Kranji War Cemetery

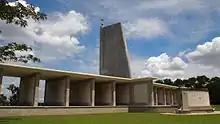
Kranji War Memorial

The Singapore Memorial, known locally as the Kranji War Memorial, stands over the war cemetery with the names of 24,346 Allied soldiers, sailors, and airmen inscribed on its walls. They record those for whom no remains could be identified thus no known grave established.